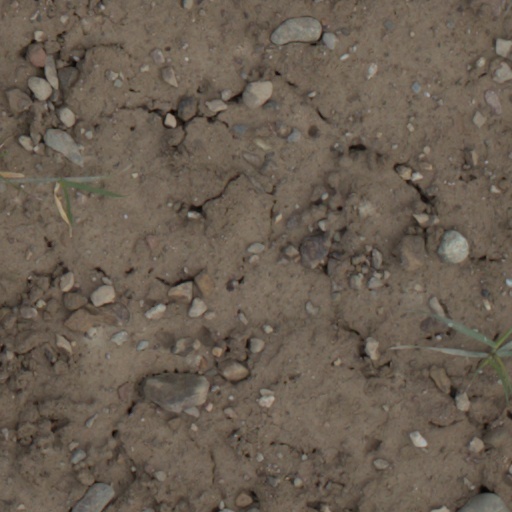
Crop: wheat